Canada in the Cold War

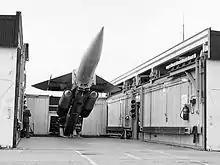
A RCAF CIM-10 Bomarc missile in North Bay, Ontario. Viewed as an alternative to the defunct Avro Arrow program, its adoption garnered controversy given its nuclear payload.

Canada also maintained diplomatic and economic ties with Cuba following the Cuban Revolution. Prior to the 1962 Cuban Missile Crisis, the insistence on a much more placated policy towards the Cuban government had been a source of contention between the United States and Canada. Diefenbaker firmly stood by his policy decision, insisting that this was the result of the rights of states to establish their own forms of government, rejection of current US interpretation of the Monroe Doctrine as well as Canada's right to establish its own foreign policy. Concern in the Canadian government was focused primarily on nuclear weapons, many politicians in the opposition and in power believed that as long as the US president retained absolute control of the nuclear weapons, Canadian forces could be ordered to undertake nuclear missions for the US without Canadian consent.